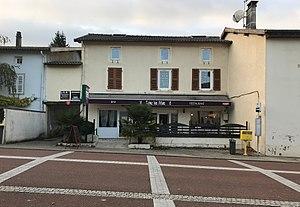
Mollon (Villieu-Loyes-Mollon, Ain, France).
Mollon — prononcé mo.lɔ̃ — est une ancienne commune française située dans le département de l'Ain en région Auvergne-Rhône-Alpes. Commune associée à Loyes et Villieu à partir de 1974, elle est définitivement intégrée à la commune de Villieu-Loyes-Mollon le 21 décembre 1994.